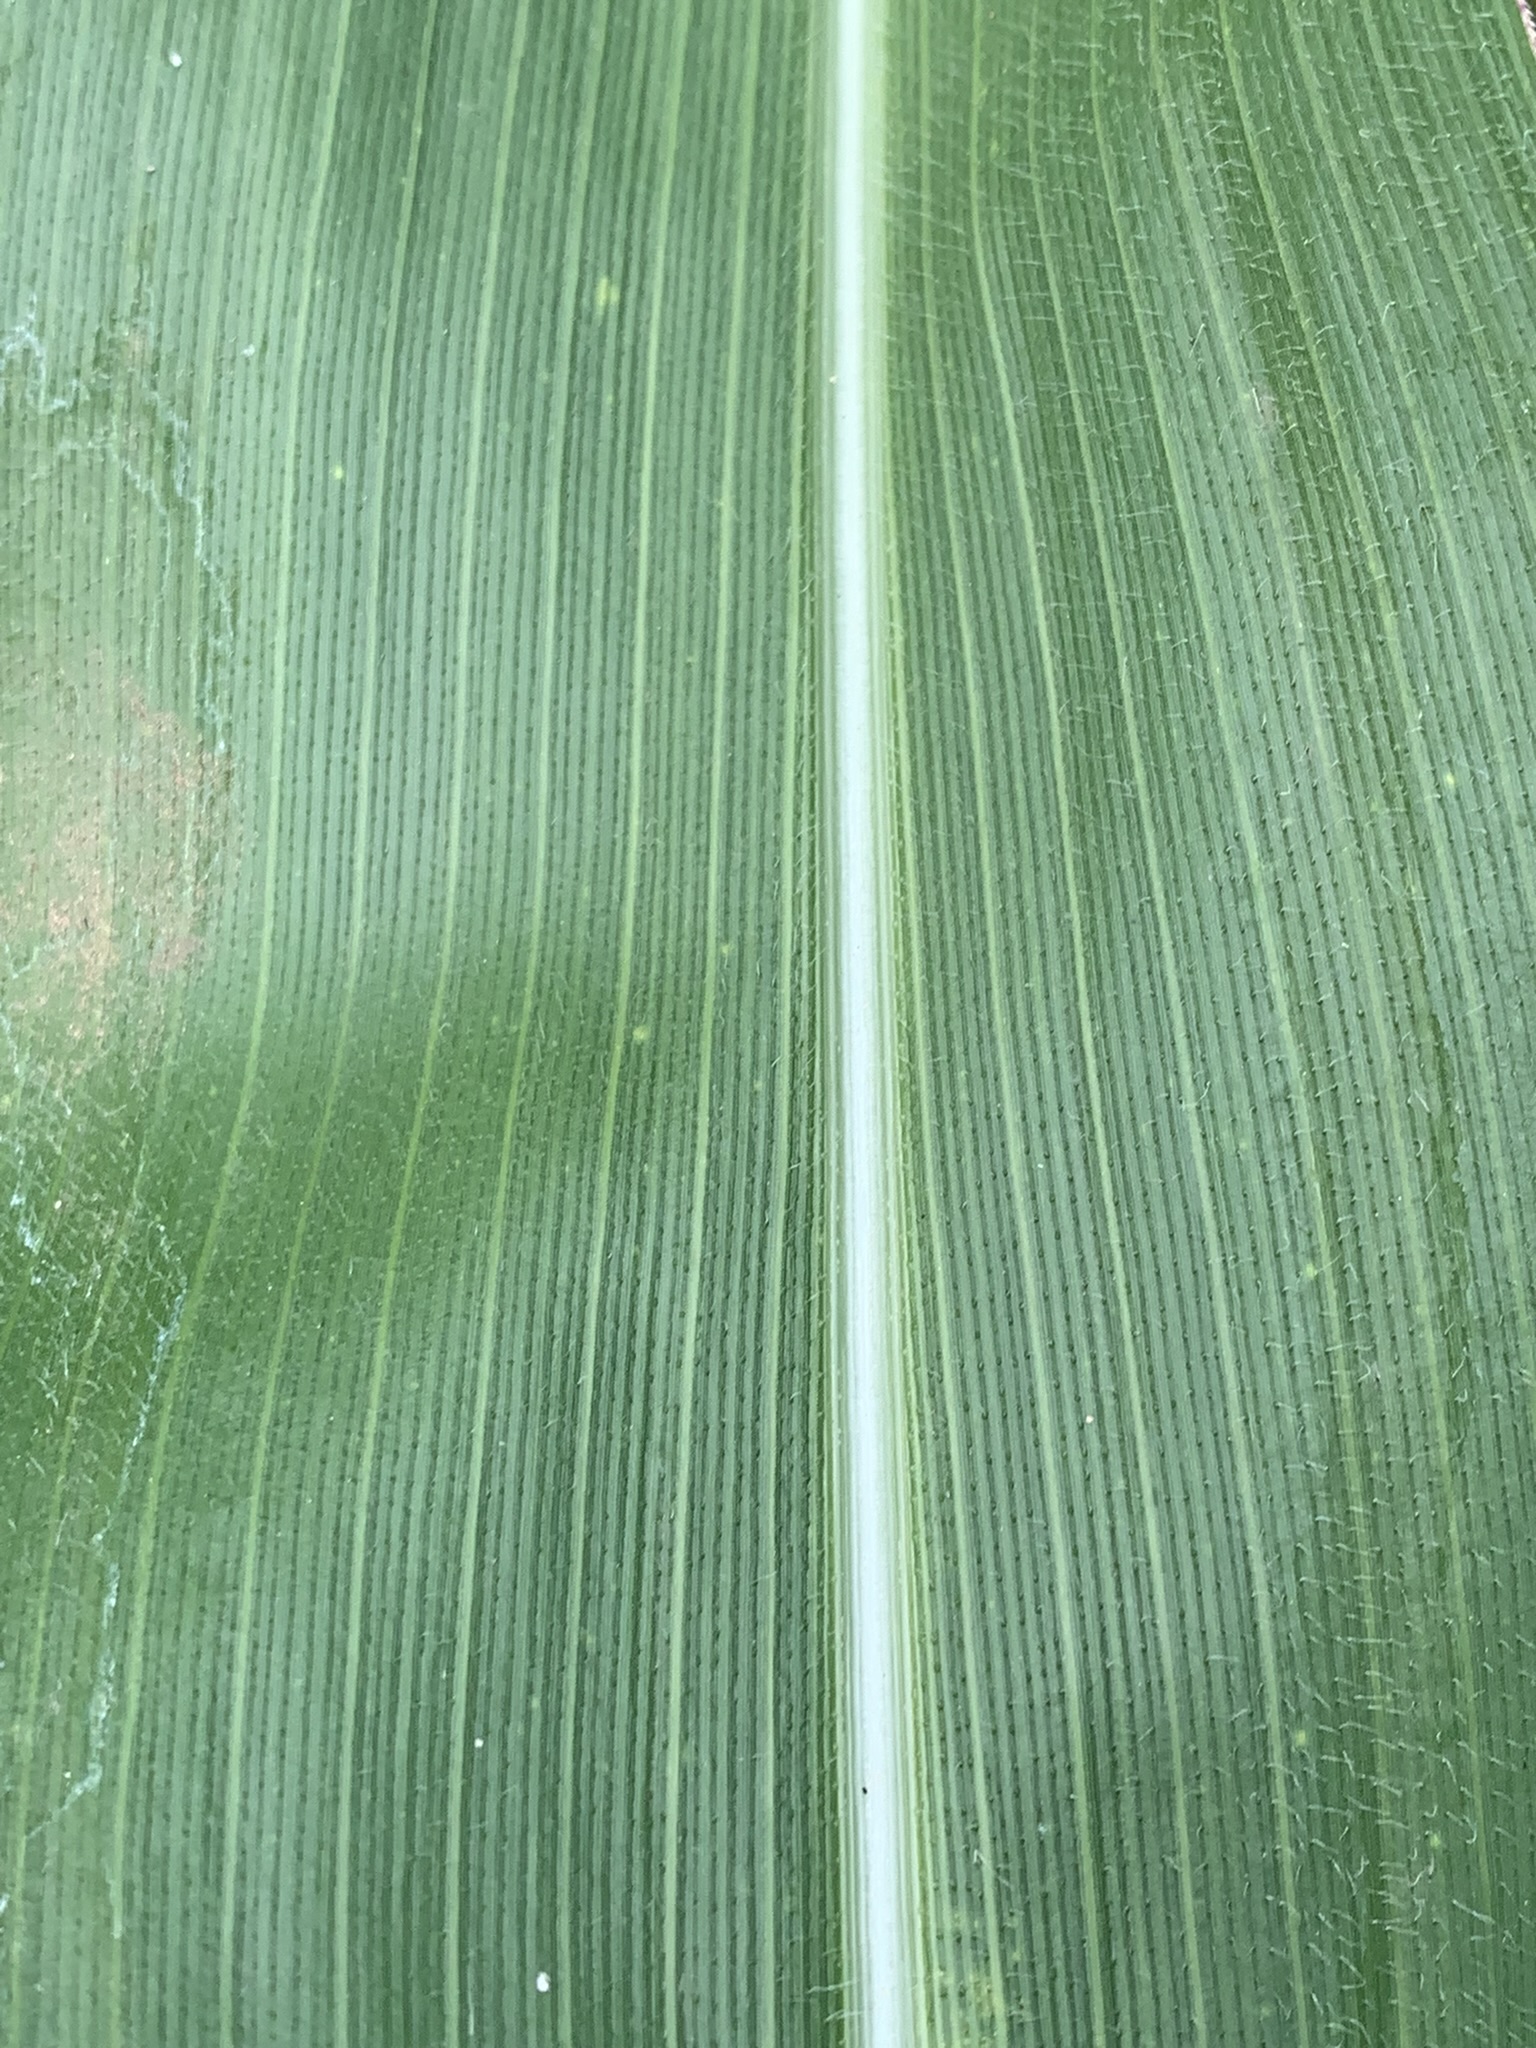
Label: Healthy